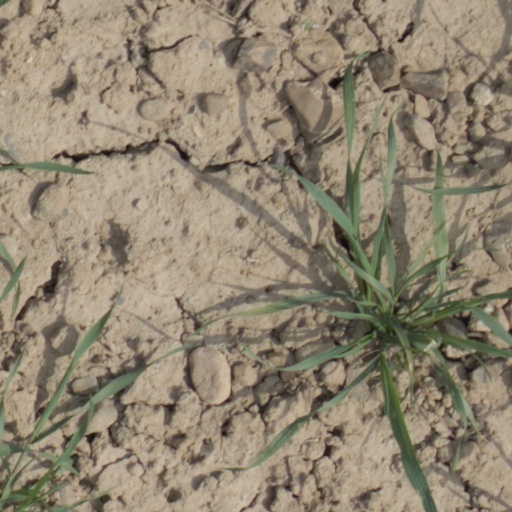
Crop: wheat